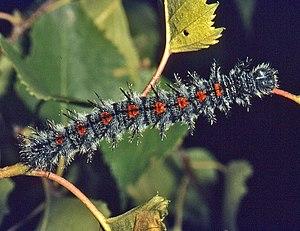
Le Morio est une espèce holarctique de lépidoptères appartenant à la famille des Nymphalidae.